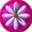
Label: clock